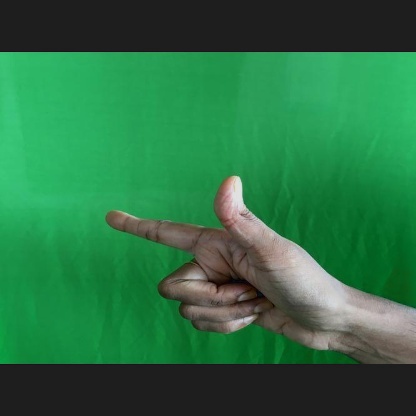
Mudra: Chandrakala